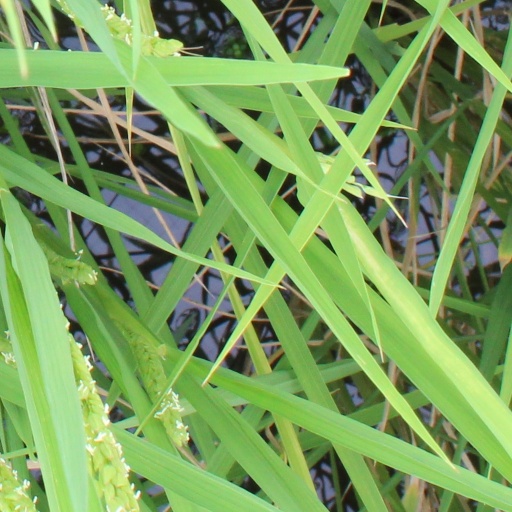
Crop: rice